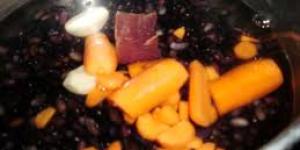
alubias negras con berza y patatas